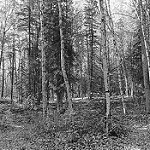
Label: B & W